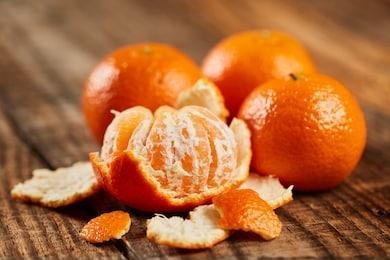
Label: mandarine